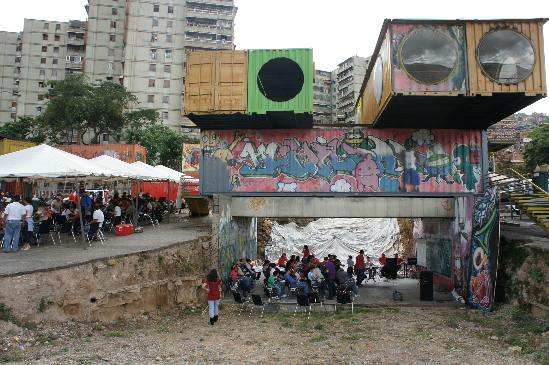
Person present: Yes